Palsmane Manor

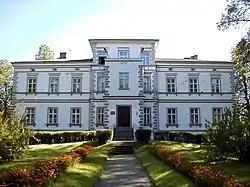

Palsmane Manor is a manor house built in Eclectic style in the Palsmane Parish of Smiltene Municipality in the Vidzeme region of Latvia.